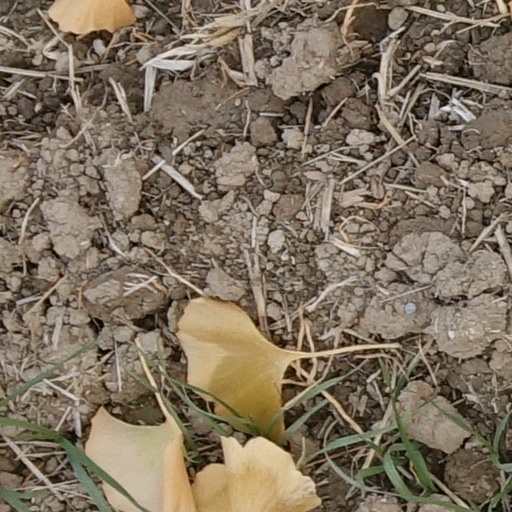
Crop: wheat